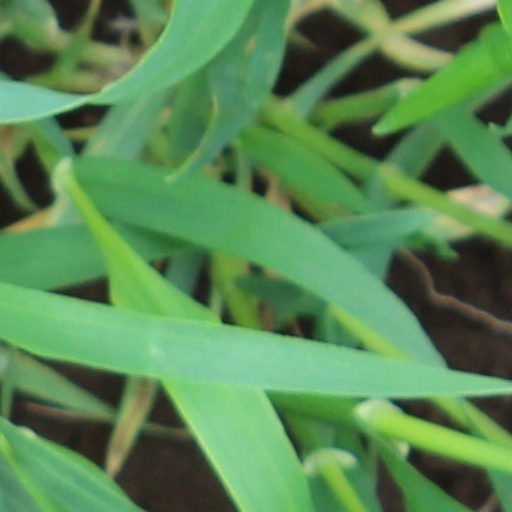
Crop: wheat